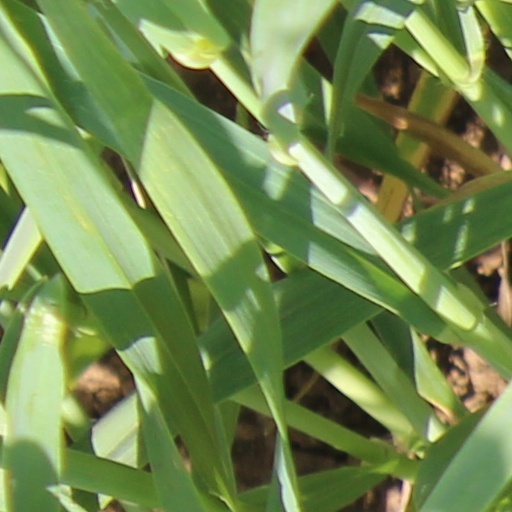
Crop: wheat